LaSalle College

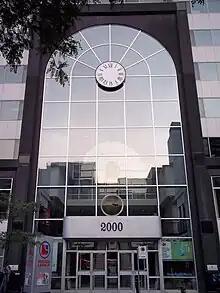
College LaSalle 2000 rue Sainte-Catherine

LaSalle College (French: Collège LaSalle) was founded in Montreal, in the province of Quebec, Canada, in 1959 by Jean-Paul Morin. The college offers over 60 DCS (pre-university and technical) and ACS programs. It is the largest bilingual college in North America, with 7 specialized schools: Art, Design and Communication, Business and Management, Education and Social Sciences, Fashion, Gaming, Animation and VFX, Hospitality and Tourism and Information Technology.